Santos Basin

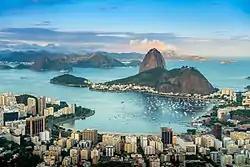
Sugarloaf Mountain and the other inselbergs of Rio de Janeiro are the onshore representatives of the basement of the Santos Basin.

The basement of the Santos Basin is composed of granites and gneisses of the Araçuarí Belt that formed at the western boundary of the Congo Craton. The erosion resistant metamorphic and magmatic rocks are exposed in the Serra do Mar, forming the edge of the Santos Basin along the Brazilian coast.